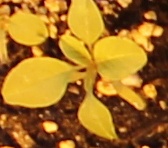
Label: Palmer Amaranth